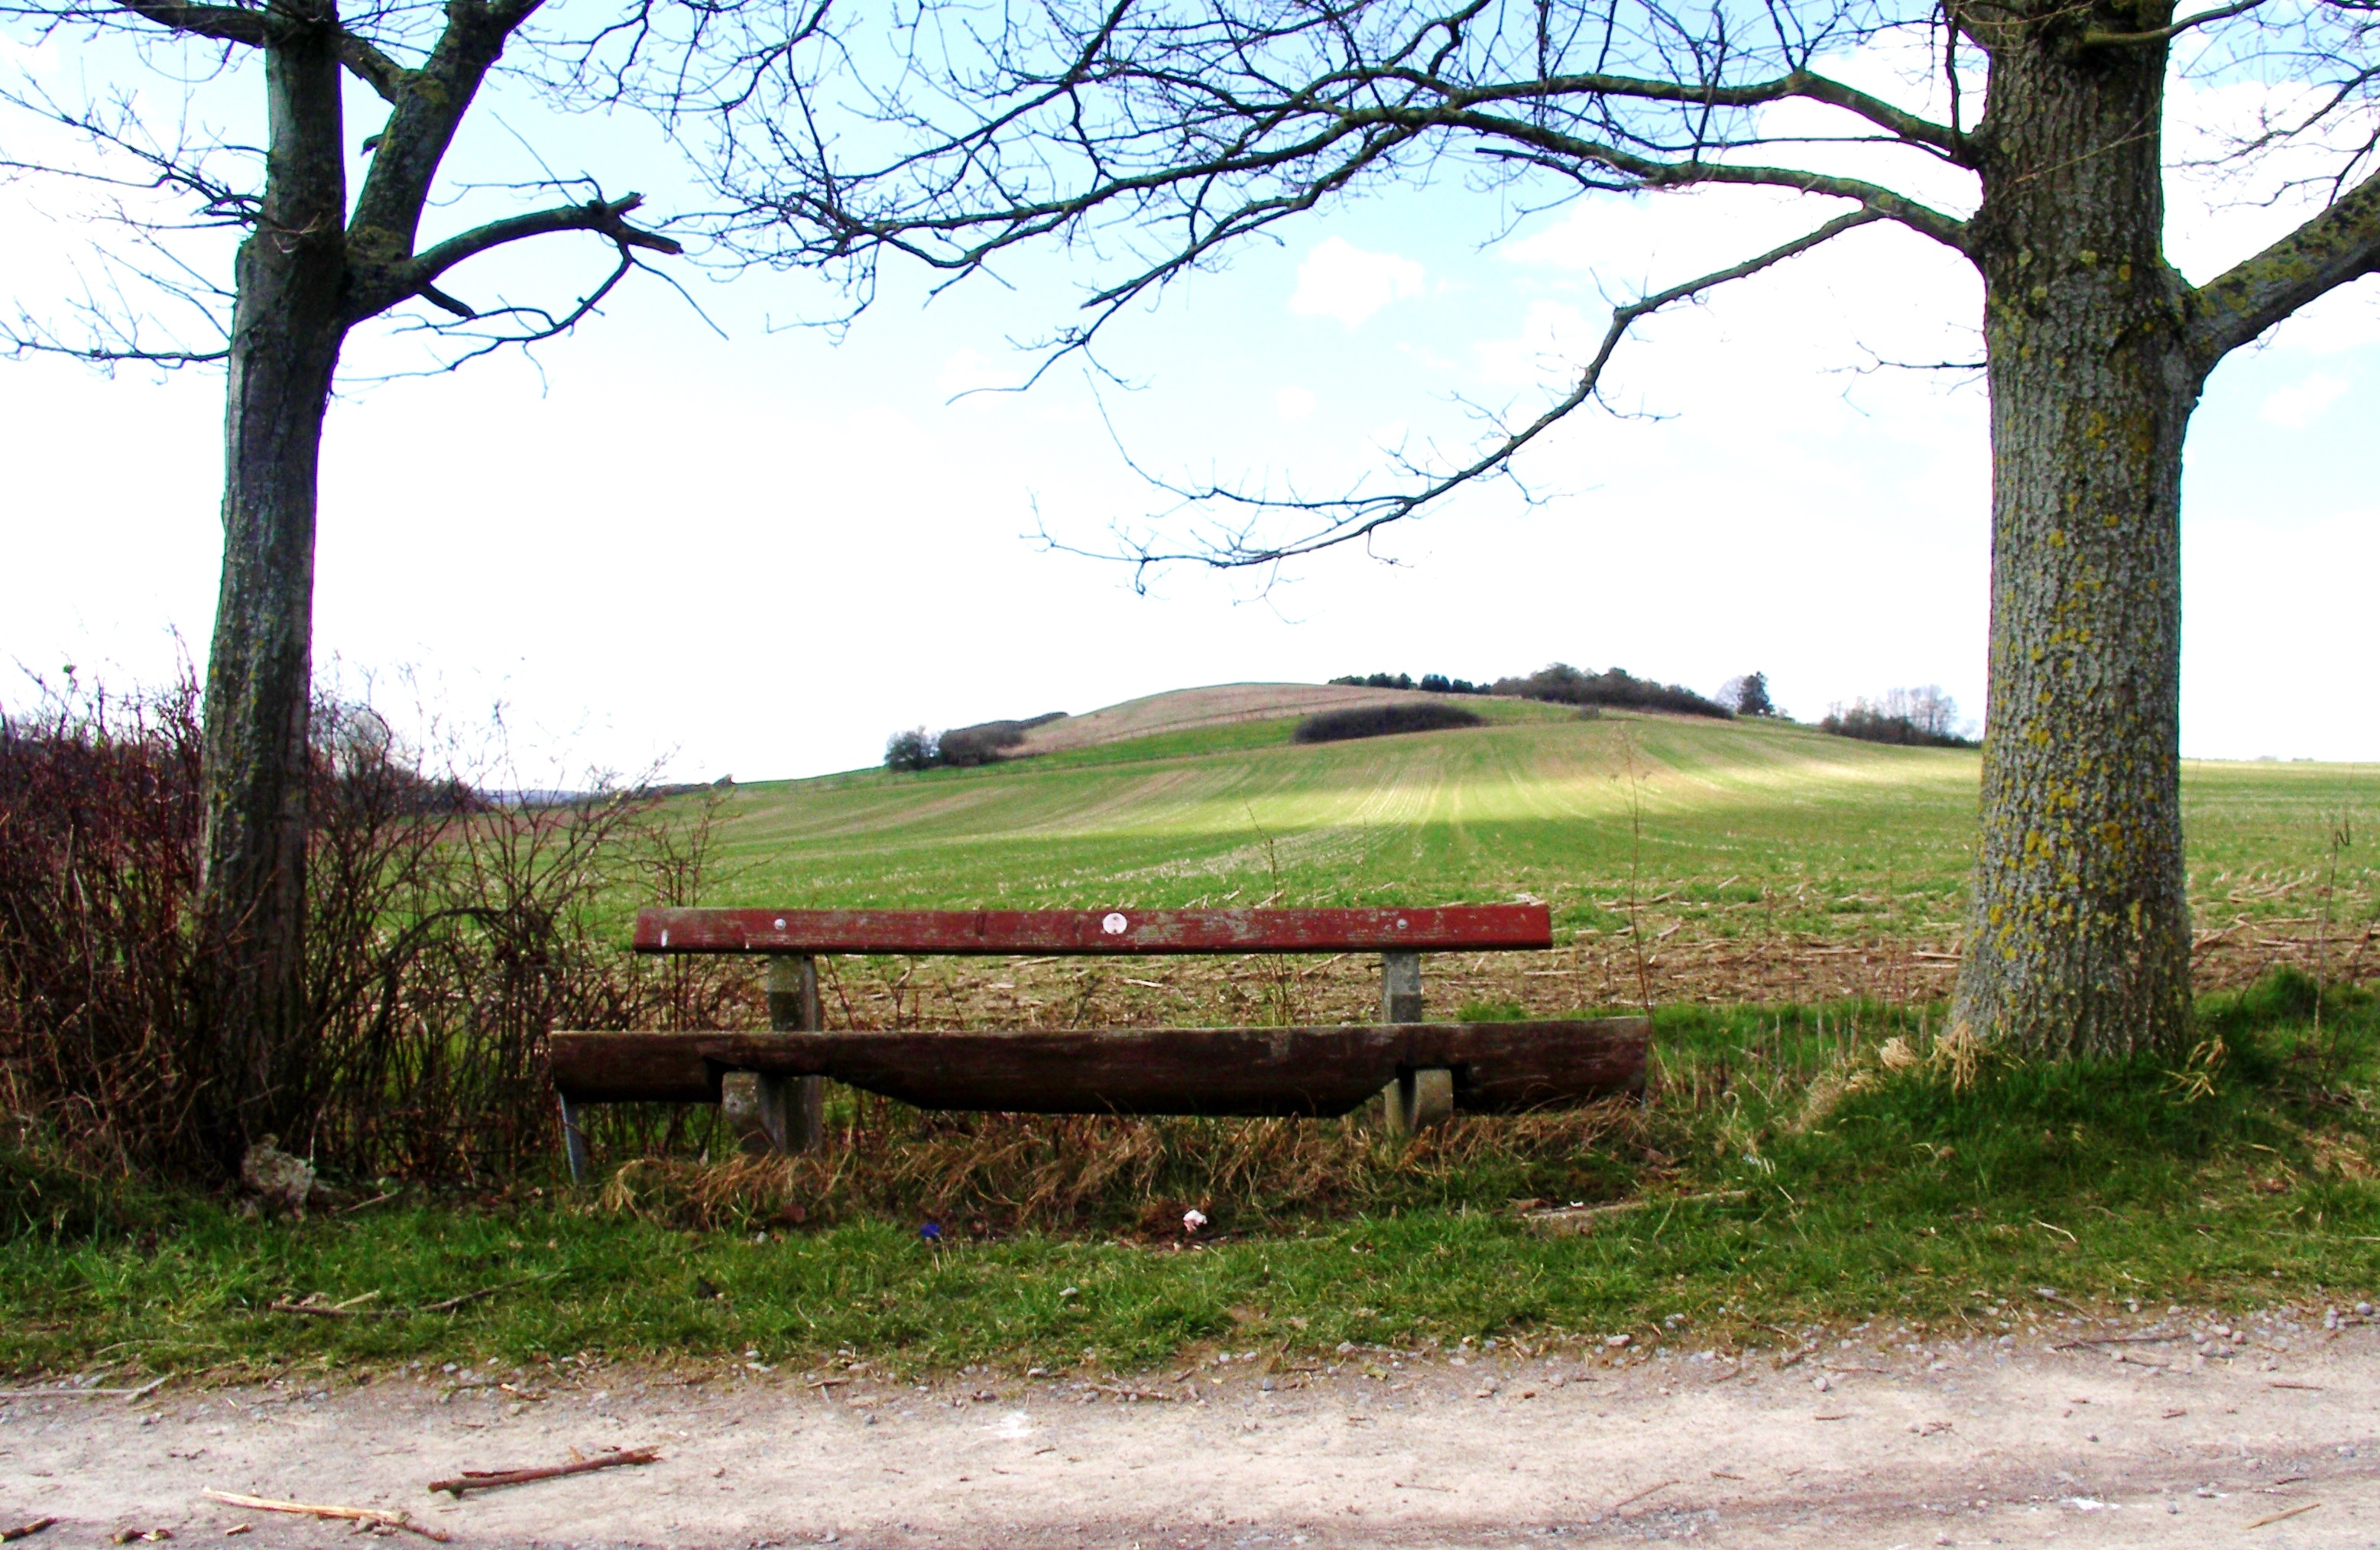
tree, nature, grass, plant, wood, bench, farm, meadow, seat, rest, sit, wooden bench, bank, out, silent, rural area, click, woody plant